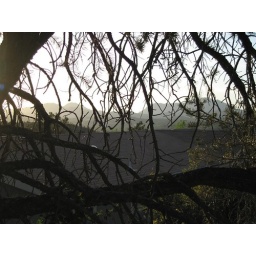
To NW - Thru tree over roof to Granite Mtn